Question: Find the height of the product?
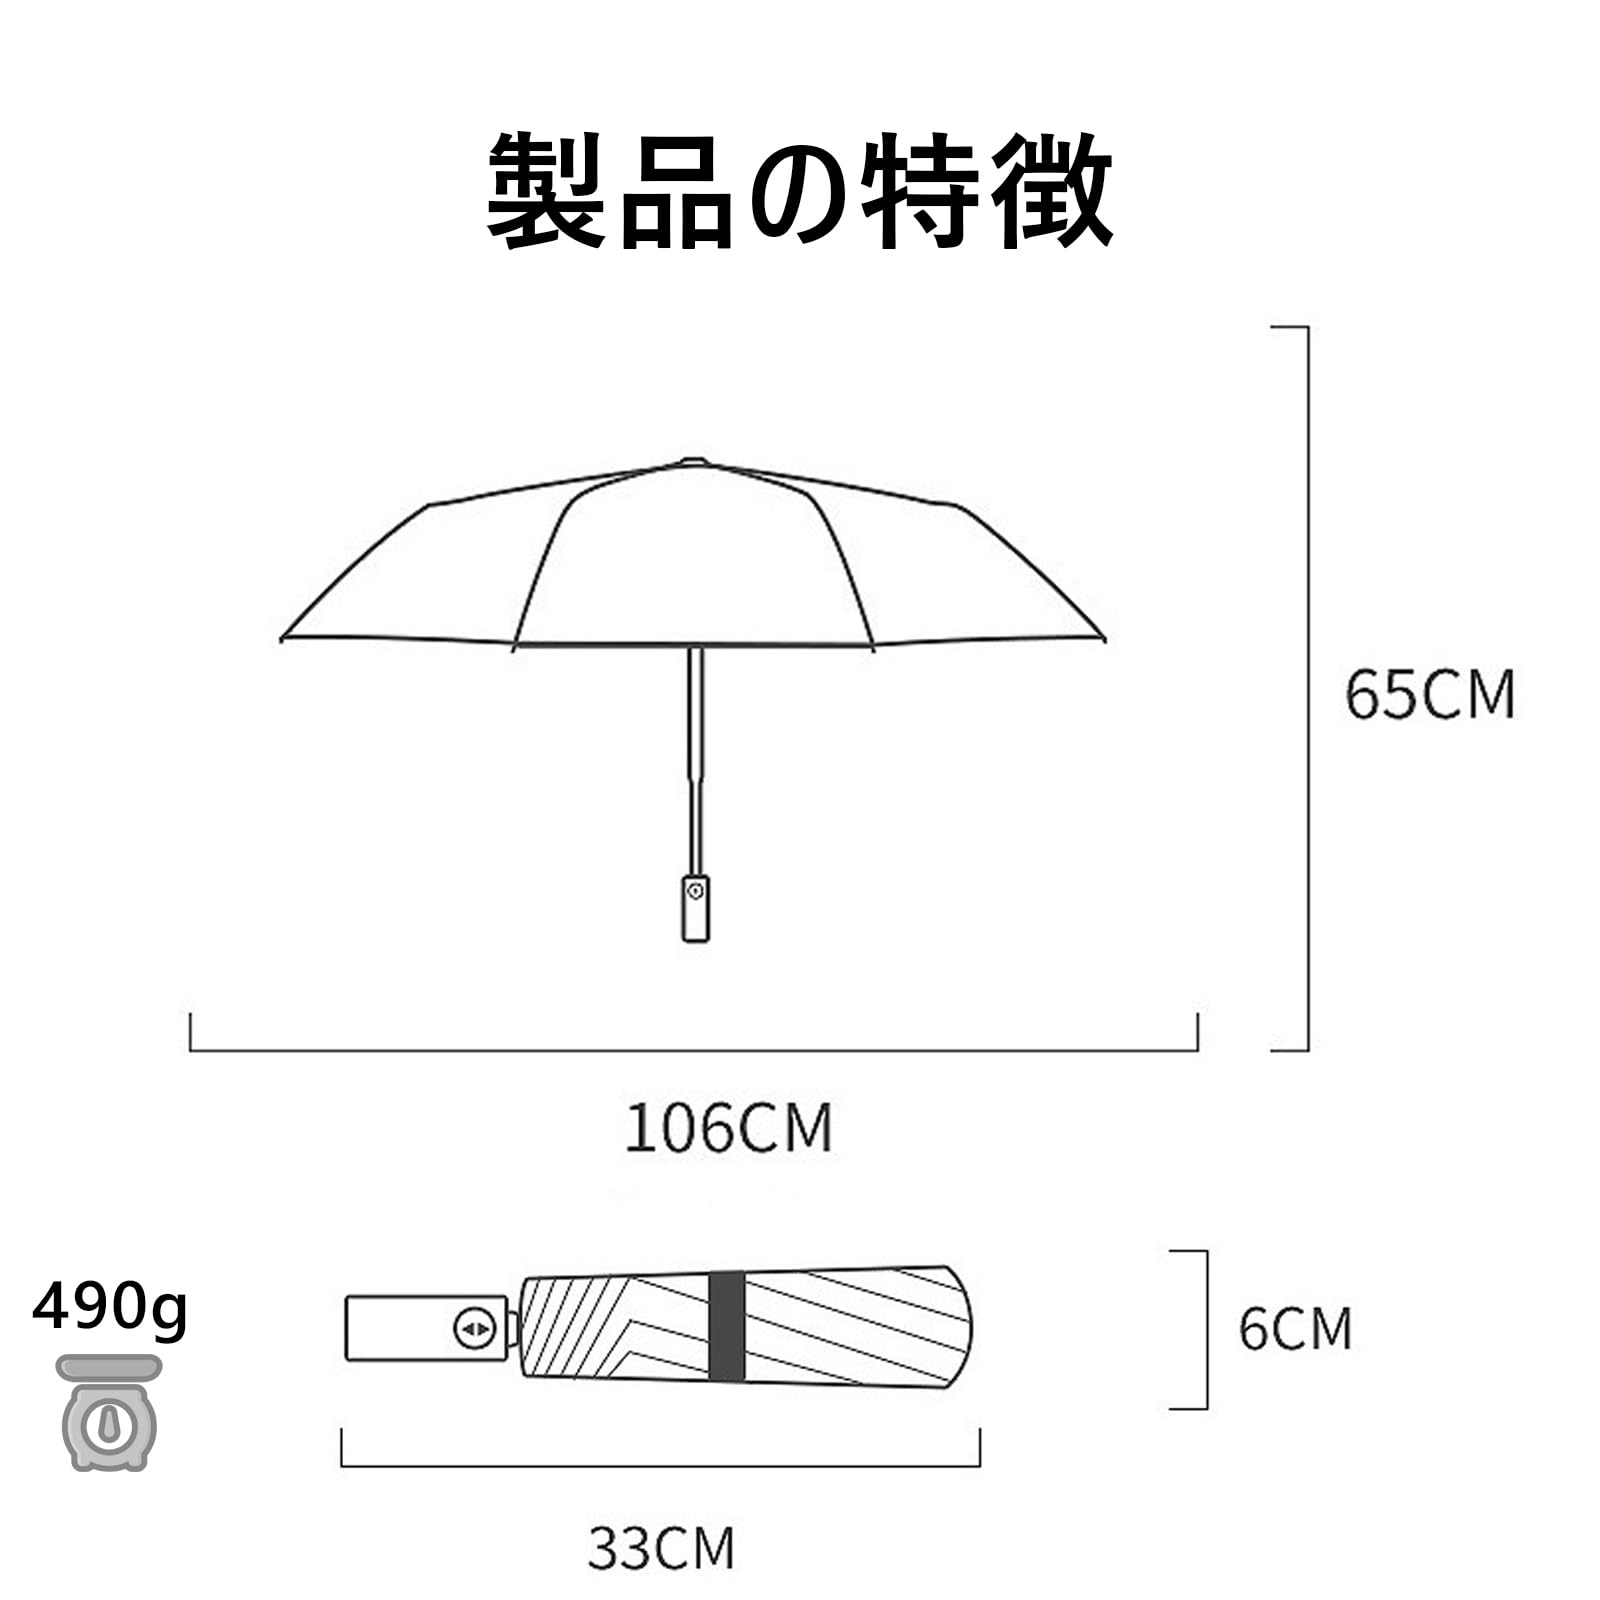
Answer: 65.0 centimetre